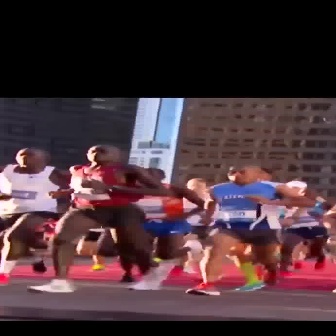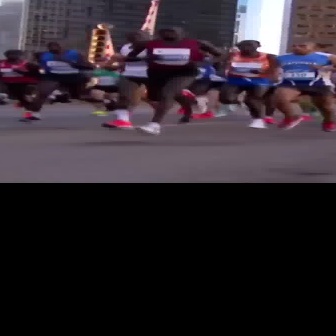
  Please identify the target specified by the bounding box [23,144,173,293] in the first image and locate it in the second image. Return the coordinates in [x_min,y_min,x_max,y_max] format.
Answer: [116,26,225,135]